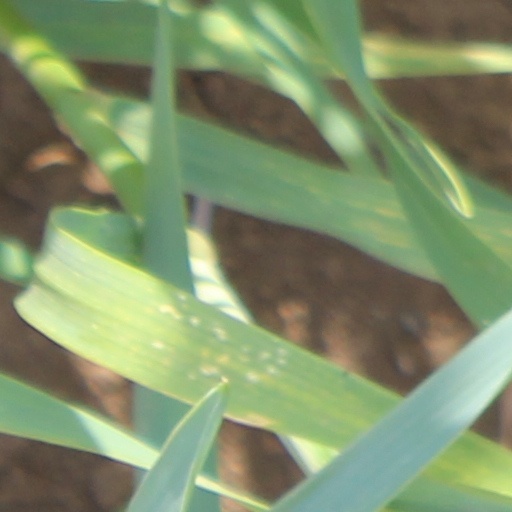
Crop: wheat